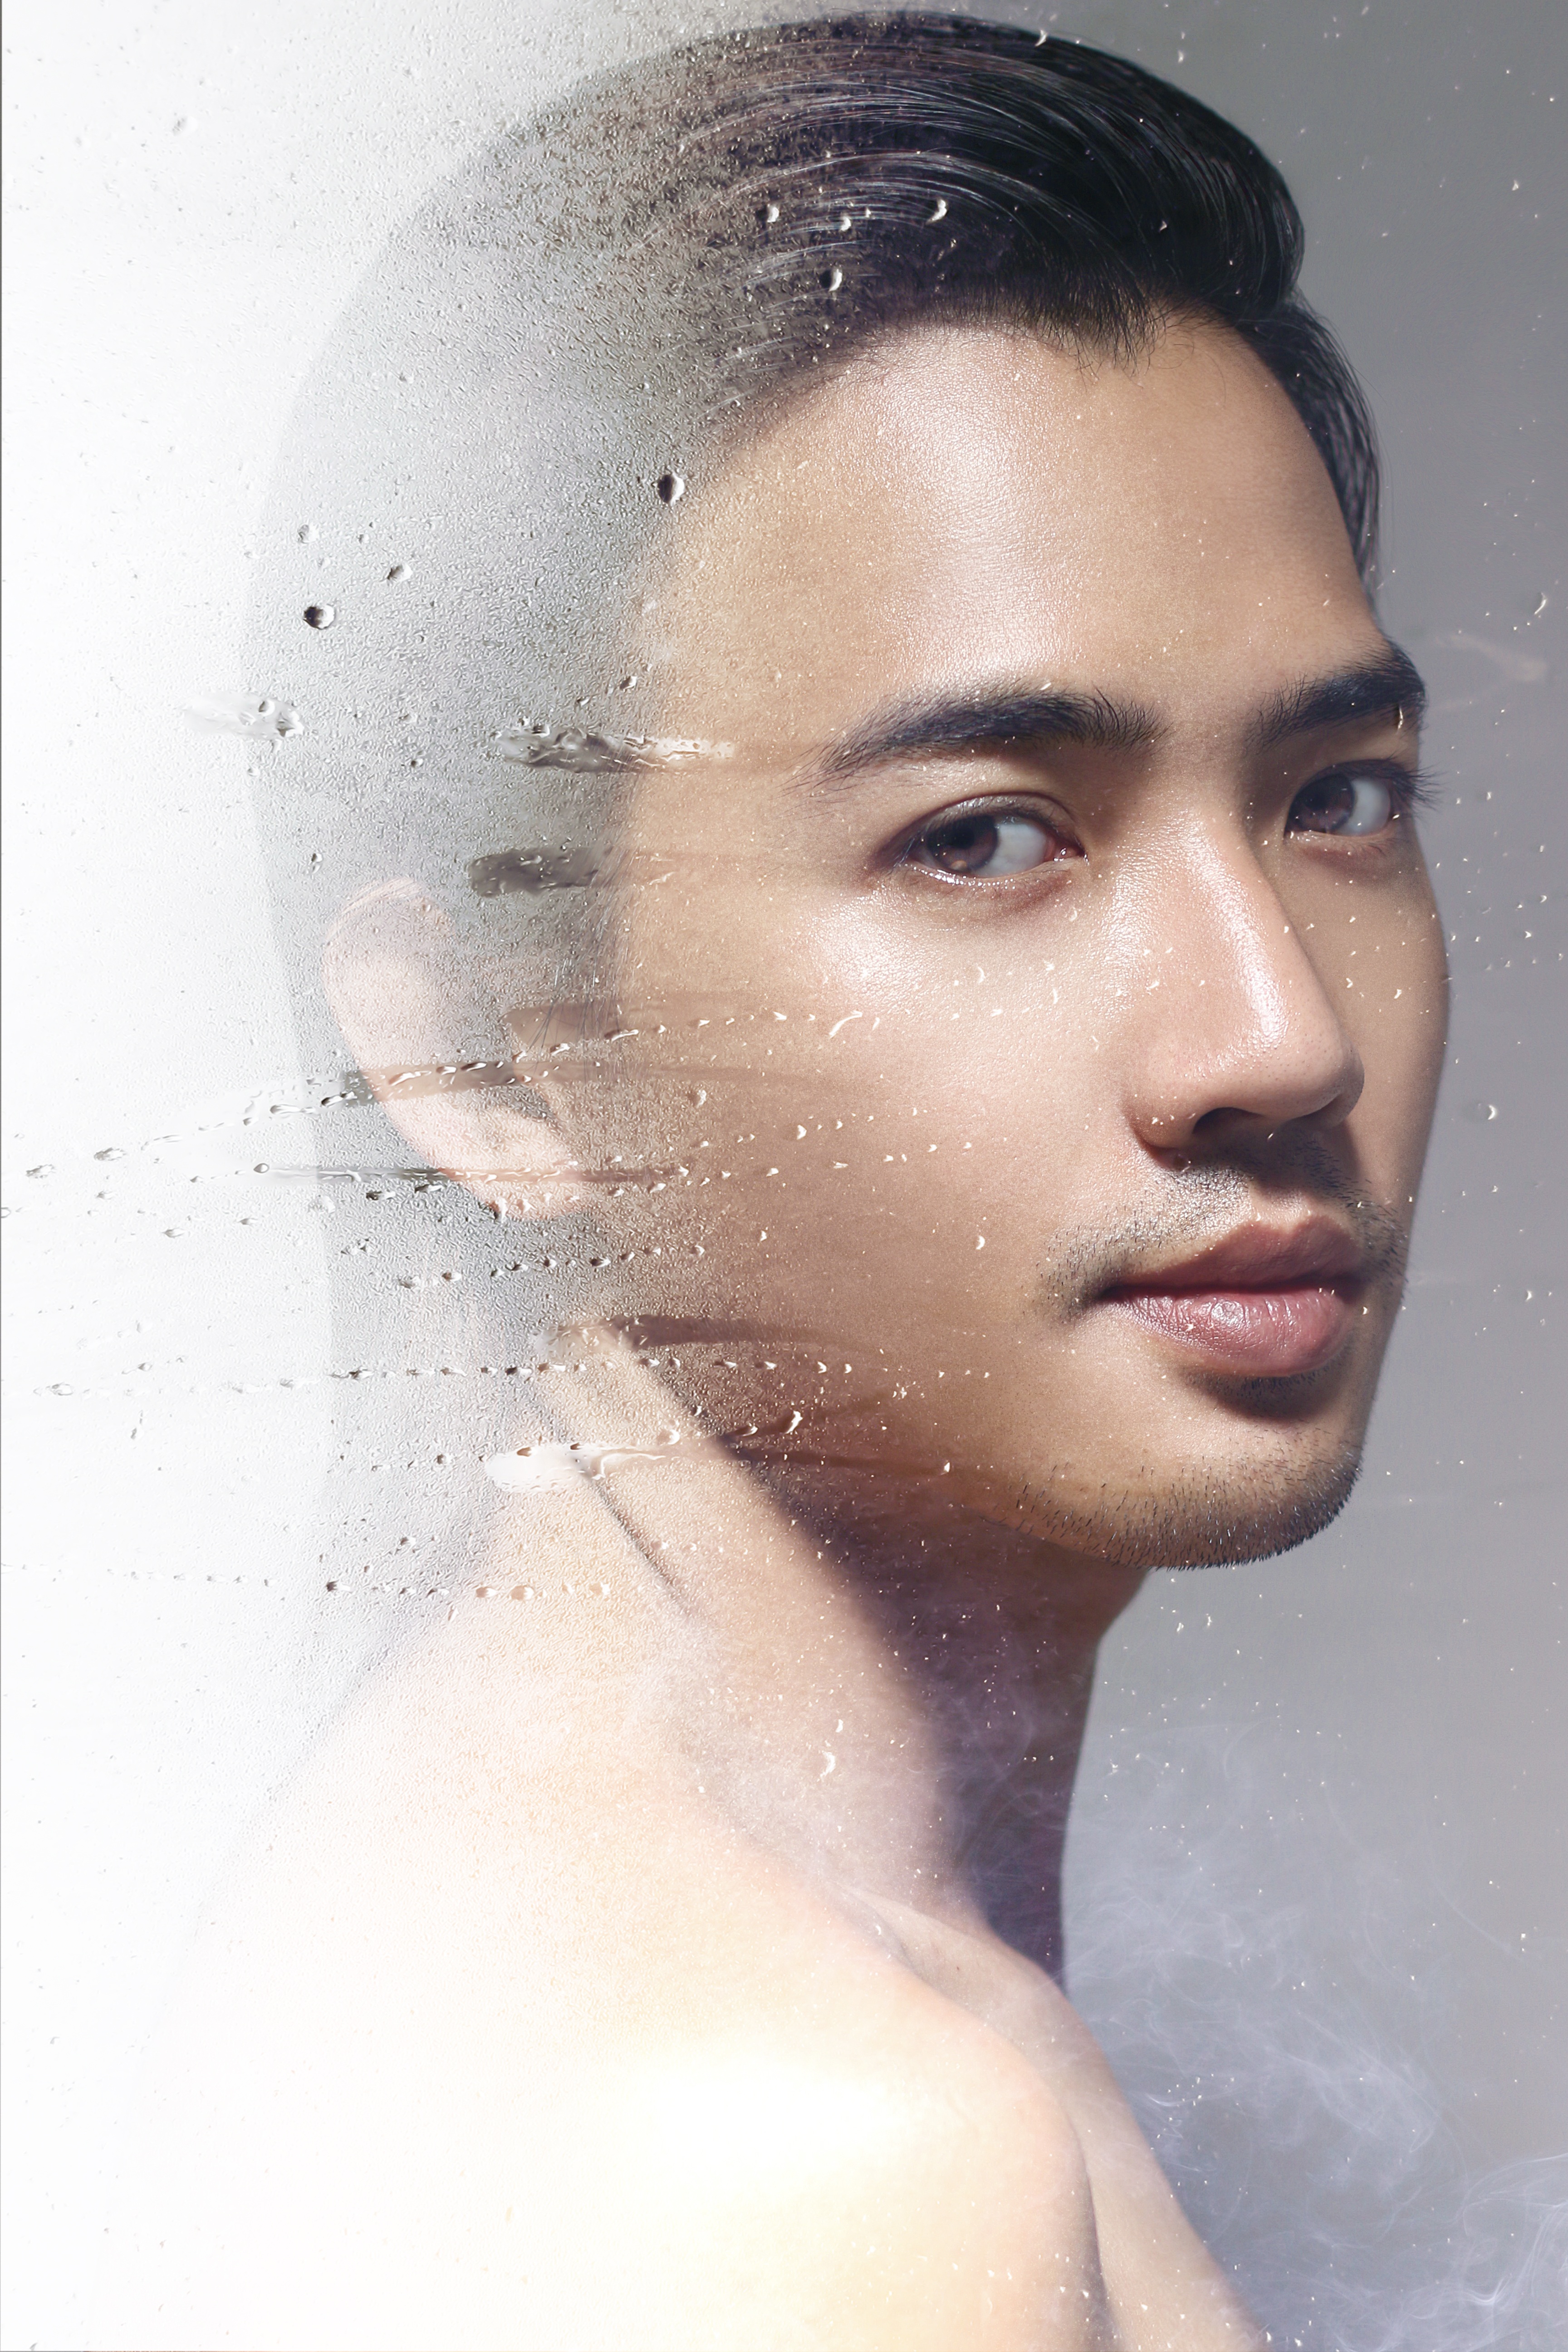
water, person, people, woman, hair, photography, glass, male, portrait, model, fashion, bride, lip, hairstyle, eyebrow, close up, black hair, face, nose, cheek, eye, head, photograph, skin, beauty, image, handsome, shower, veil, generation, photo shoot, lad, art model, thailand language